ISS year-long mission

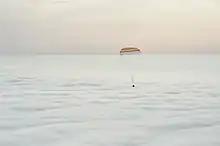
The Soyuz TMA-18M spacecraft is seen as it lands with Expedition 46 commander Scott Kelly of NASA and Russian cosmonauts Mikhail Kornienko and Sergey Volkov of Roscosmos near the town of Zhezkazgan, Kazakhstan, on Wednesday, March 2, 2016.

In November 2012, NASA, the Russian Federal Space Agency (Roscosmos), and their international partners selected two veteran spacefarers for a one-year mission aboard the ISS in 2015. Astronaut Scott Kelly was selected as the identical twin of Mark Kelly. The mission included collecting scientific data important to future human exploration of the Solar System. Kelly and Korniyenko already had an indirect connection: Kelly was a backup crew for the station's Expedition 23/24, where Korniyenko served as a flight engineer.